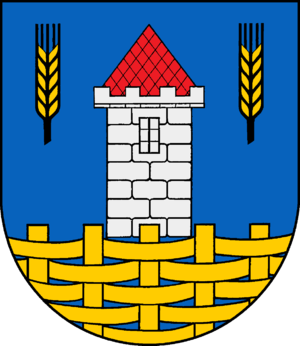
Klixbüll est une commune d'Allemagne, située dans le land du Schleswig-Holstein et l'arrondissement de Frise-du-Nord.